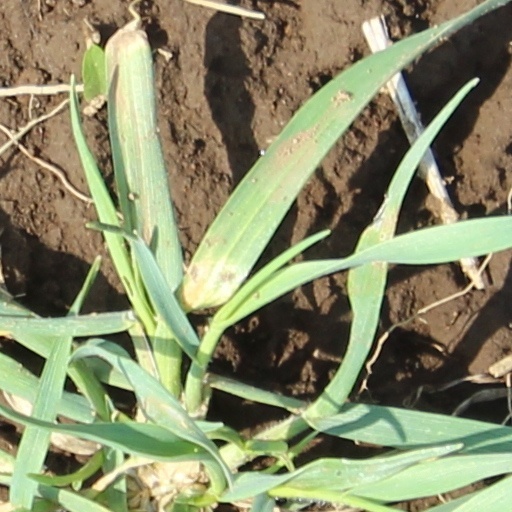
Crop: wheat